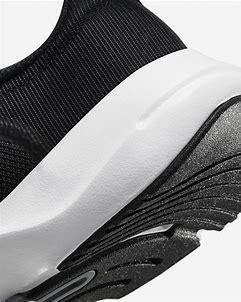
Brand: Nike
Model: In Season Tr 13